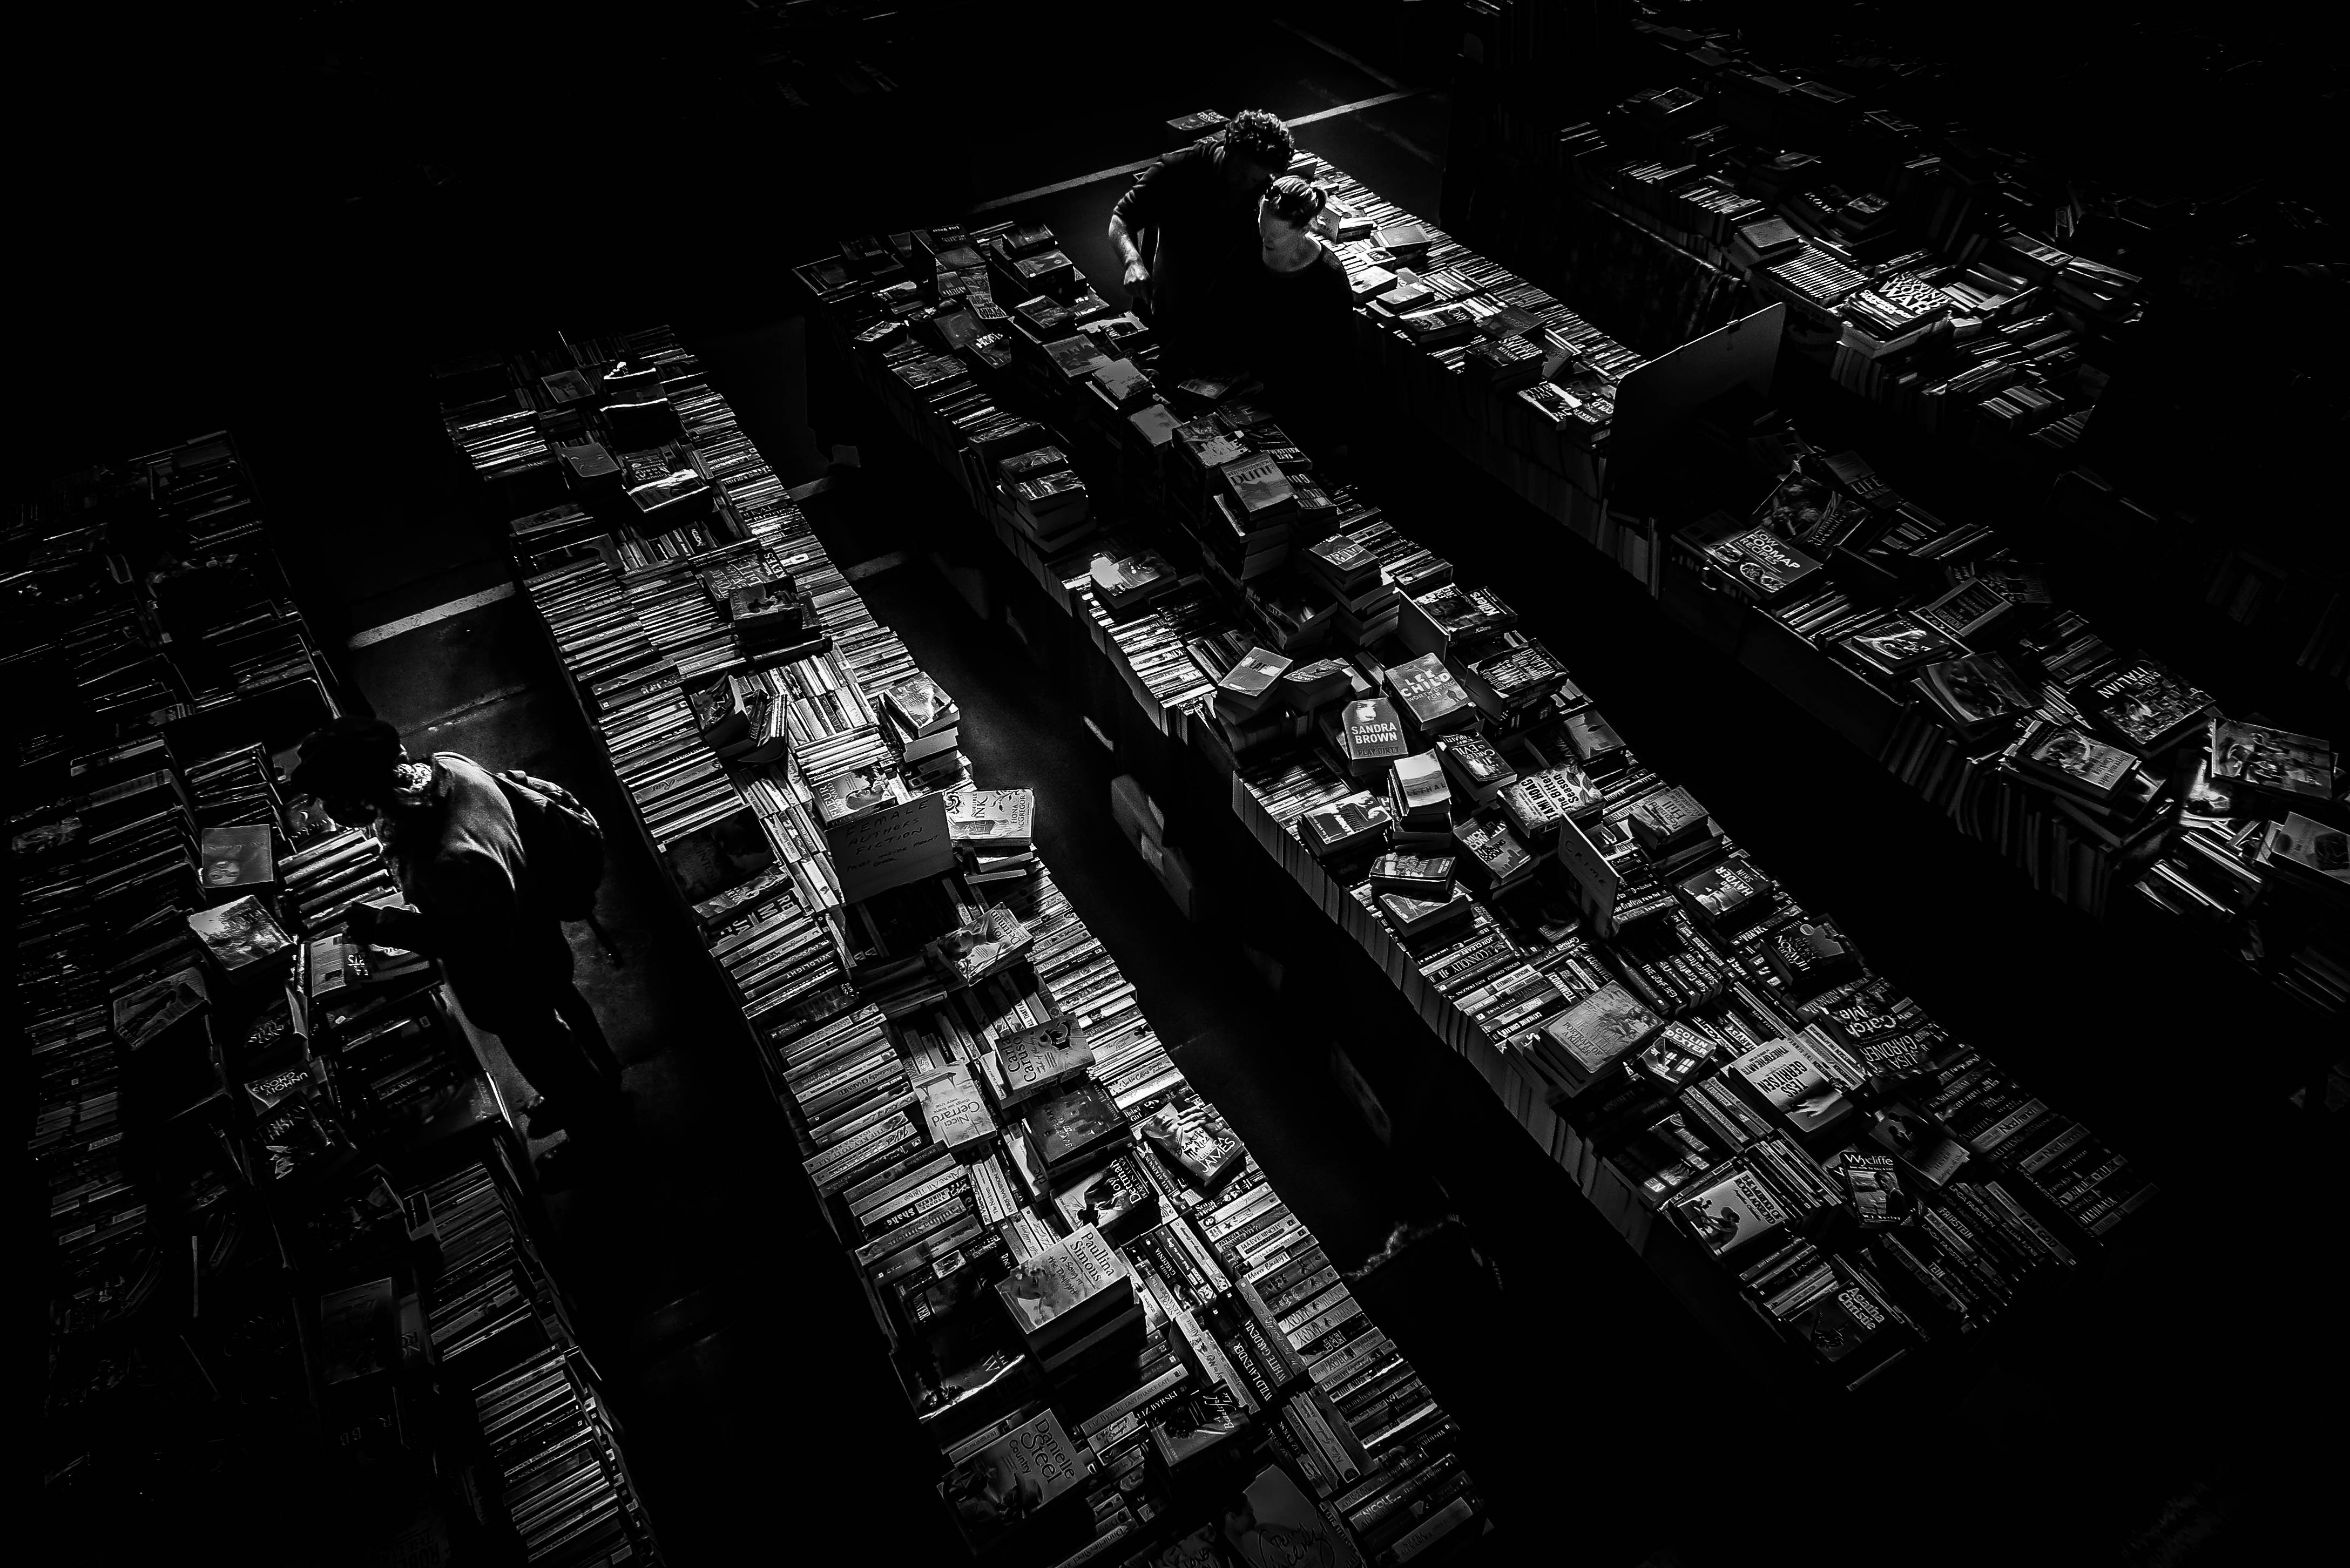
light, black and white, people, white, skyline, night, photography, skyscraper, cityscape, dark, pile, line, store, couple, darkness, black, monochrome, books, symmetry, shape, metropolis, book store, monochrome photography, atmosphere of earth